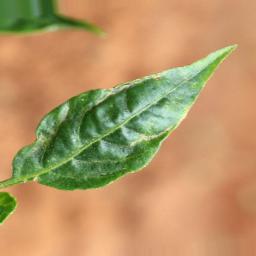
Label: mites_and_trips